Sixpence (Australian)

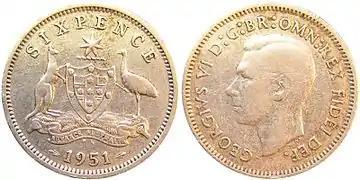
A sixpence of 1951, with the reverse side on the left

The Australian sixpence circulated from 1910 up until the decimalisation of Australian Currency in 1966. The coins were initially minted in England; however, Australia began to mint their own from the year of 1916 at branches of the Royal Mint in Sydney and Melbourne. The coins which made up Australia's pre-decimal currency were identical to British currency in the characteristics of weight and size. The Coinage Act of 1909–1947, authorised the issue of Australian coins in the select denominations, including the sixpence. By 1916 all silver denominations, including the sixpence, could be minted at the Royal Mint branch in Melbourne. Unique Australian currency was created with decimalisation in 1966.